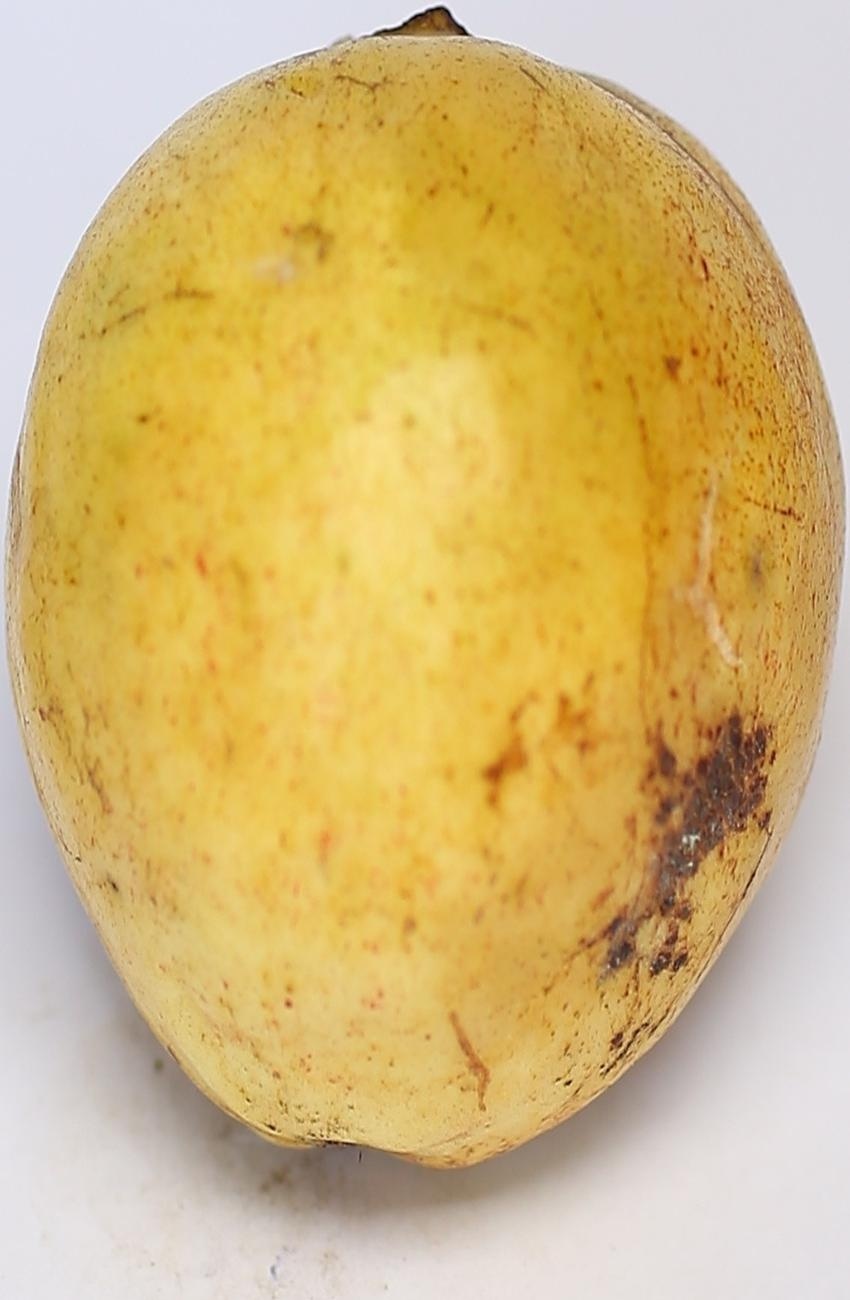
Maturity: ripe
Variety: riyali